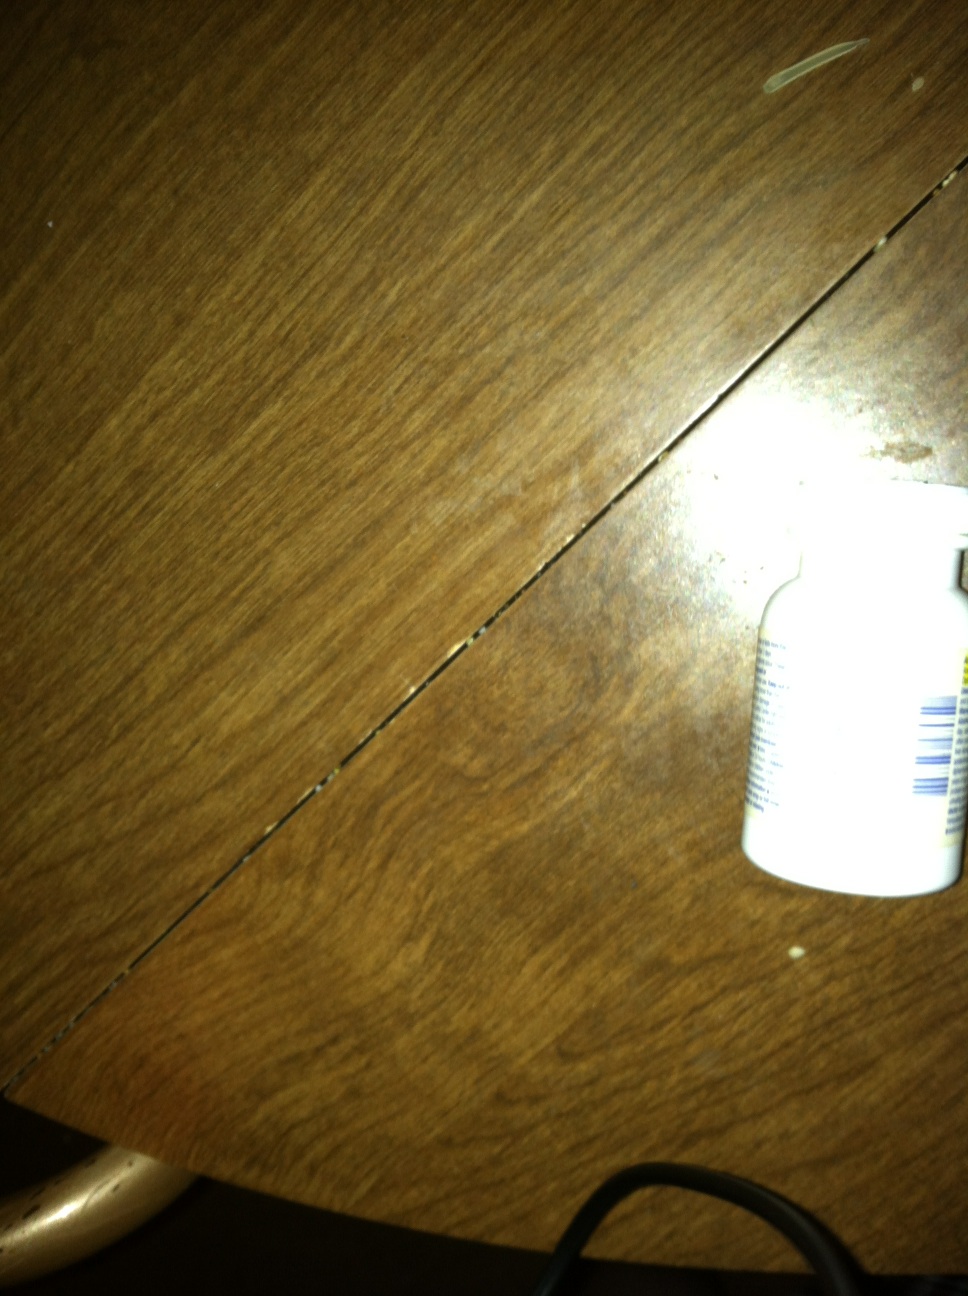Question: Could you please tell me what type of medication this is? Thank you.
Answer: unanswerable